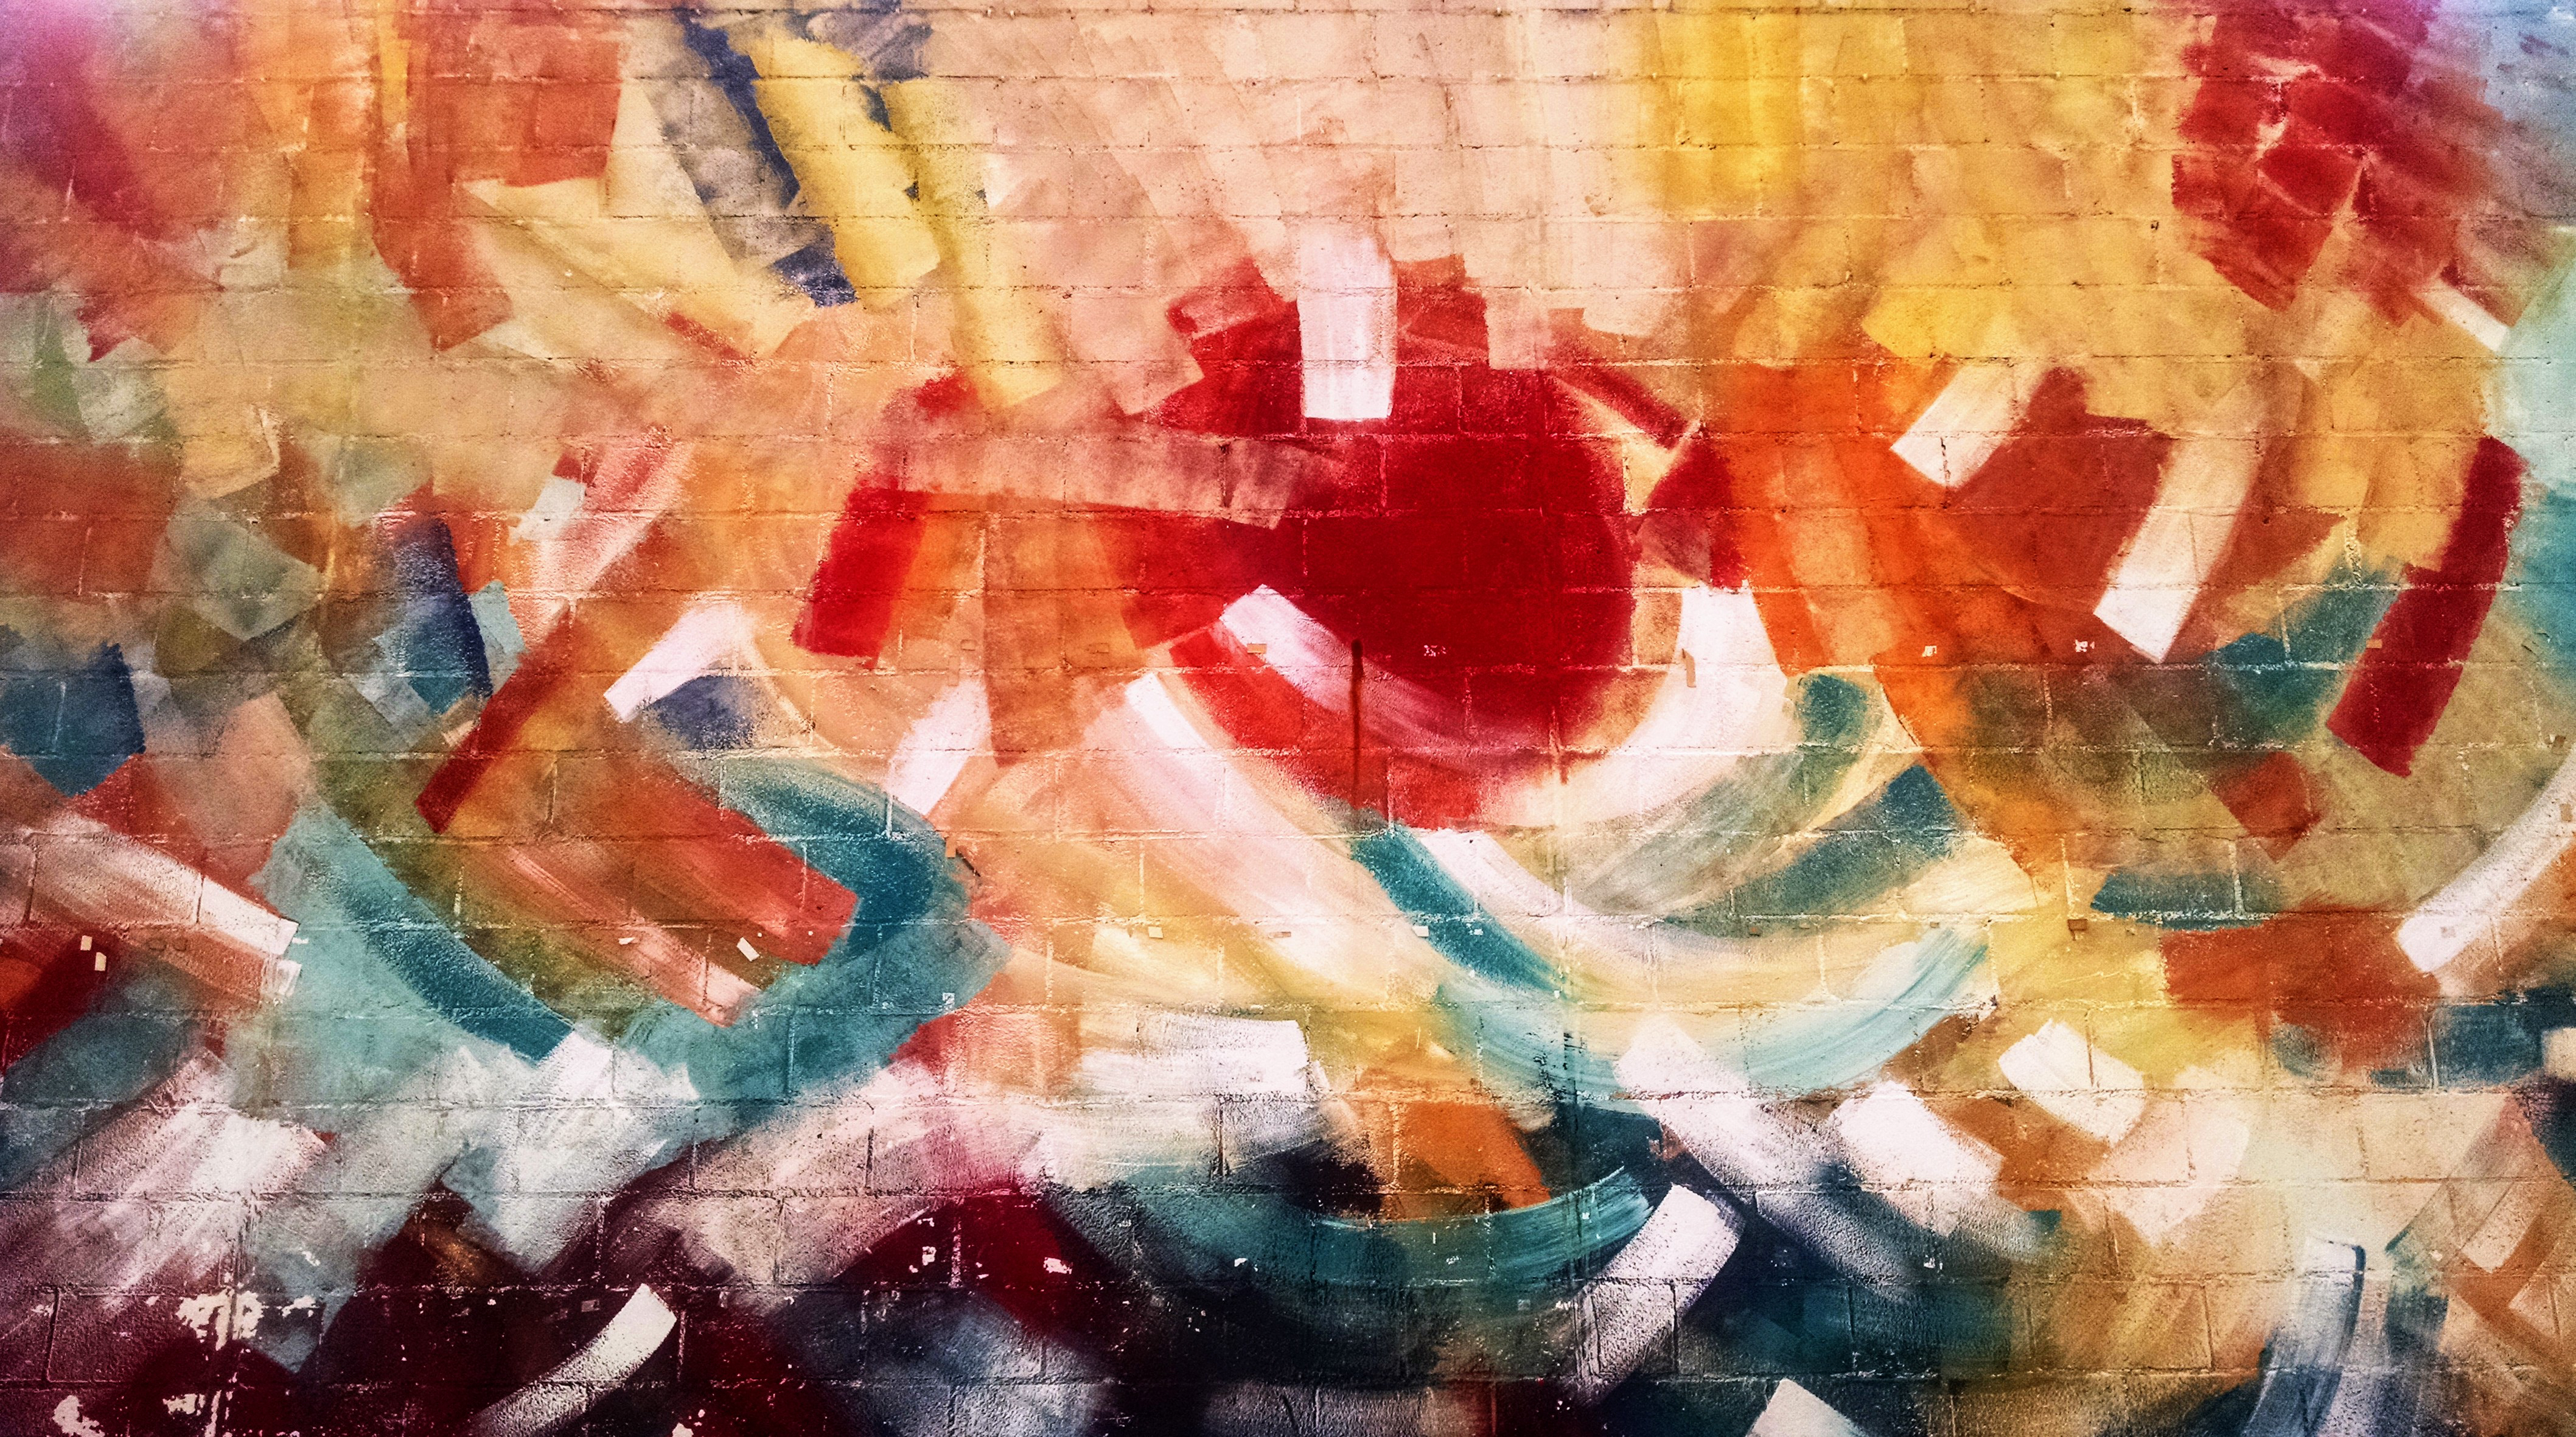
color, painting, art, modern art, acrylic paint